Larry Pusateri

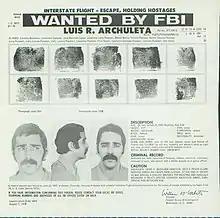
FBI wanted poster of Luis Archuleta (Larry Pusateri)

Larry Pusateri (born January 6, 1943; a.k.a. Luis R. Archuleta and Ramon C. Montoya) is a convicted felon and former Colorado resident who was wanted by the FBI since 1977 following his escape from a Colorado prison. On August 5, 2020 he was arrested in Española, New Mexico after successfully evading law enforcement and living there for almost 47 years under the alias "Ramon C. Montoya".